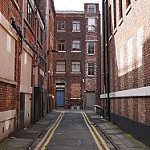
Scene: Outdoor